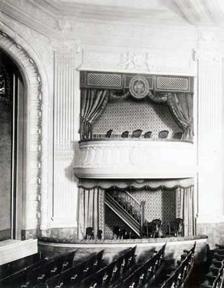
Building: Princess Theatre (New York City, 1913–1955)
Country: United States of America
Year built: 1913
Former theatre in Manhattan, New York For other uses, see Princess Theatre (disambiguation) . Princess Theatre Address 104–106 West 39th Street Location New York City Owner The Shubert Organization Type Broadway Capacity 299 Construction Built 1913 Demolished 1955 Architect William A. Swasey The Princess Theatre was a joint venture between the Shubert Brothers , producer Ray Comstock , theatrical agent Elisabeth Marbury and actor-director Holbrook Blinn .  Built on a narrow slice of land located at 104–106 West 39th Street, just off Sixth Avenue in New York City, and seating just 299 people, it was one of the smallest Broadway theatres when it opened in early 1913. The architect was William A. Swasey, who designed the Winter Garden Theatre two years earlier. Though small, the theatre had a profound effect on the development of American musical theatre .  After producing a series of plays, the theatre hosted a famous series of sophisticated musicals by the team of Jerome Kern , Guy Bolton and P. G. Wodehouse , between 1915 and 1918 that were believable, humorous and musically innovative, and integrated their songs with their stories.  These were considered an artistic step forward for American musical theatre, inspiring the next generation of writers and composers.  Afterwards, the theatre hosted more plays and later served as a movie theatre and a recreation center.  It was torn down in 1955. Theatre building Though fairly drab on the outside, looking like a six-story office building, except for its marquees and gaudy electric sign over the main entrance, the Princess was elegant inside.  A blend of Georgian and French Renaissance styles, the auditorium contained fourteen rows of seats and twelve boxes off the proscenium arch and was hailed for its excellent acoustics and sight-lines.  The decor included neoclassical inspired plasterwork and antique French tapestries hung from the side walls. 1910s Originally planned as a venue for short dramatic plays, the early shows at the Princess failed to attract an audience. Even so, some of these plays found success elsewhere.  For example, Hobson's Choice (1915) played well in London the following year and became a success on film.  Theatre agent Elisabeth Marbury was tasked with booking the theatre to improve its fortunes and approached young Jerome Kern , who suggested a collaboration with Guy Bolton , to write a series of musicals specifically tailored to its smaller setting, with an intimate style and modest budgets. She and Comstock asked for meaningful, modern, sophisticated pieces that would provide an alternative to the star-studded revues and extravaganzas of Ziegfeld and others or the thinly-plotted, slapdash, gaudy Edwardian musical comedies and operetta imports from Europe. Kern and Bolton's first "Princess Theatre musical" was Nobody Home (1915), an adaptation of a 1905 London show by Paul Rubens called Mr. Popple (of Ippleton) .  The show was notable for Bolton's realistic take on courtship complications and Kern's song "The Magic Melody", the first Broadway showtune with a basic jazz progression.  Their second show, with Philip Bartholomae and lyrics by Schuyler Green, was an original musical called Very Good Eddie (1915).  The little show ran for 341 performances on a modest budget then toured into the 1918–19 season. British humorist and lyricist/playwright P. G. Wodehouse had supplied some lyrics for Very Good Eddie but now joined the team and collaborated with Kern and Bolton at the theatre for Oh, Boy! (1917), which ran for 463 performances and was one of the first American musicals to have a successful London run. According to Bloom and Vlastnik, Oh, Boy! represents "the transition from the haphazard musicals of the past to the newer, more methodical modern musical comedy ... the libretto is remarkably pun-free and the plot is natural and unforced.  Charm was uppermost in the creators' minds ... the audience could relax, have a few laughs, feel slightly superior to the silly undertakings on stage, and smile along with the simple, melodic, lyrically witty but undemanding songs". Next, the team wrote Oh, Lady! Lady!! (1918).  Two other shows, Leave It to Jane and Have a Heart , were written by the three in 1917 for the Princess but presented elsewhere. They also wrote several musicals for other theatres, such as Miss 1917 . The Princess Theatre shows featured modern American settings and simple scene changes (one set for each act) to more aptly suit the small theatre, eschewing operetta traditions of foreign locales and elaborate scenery. According to historian Gerald Bordman , writing in The Musical Times , "These shows built and polished the mold from which almost all later major musical comedies evolved.  As they all dealt with the smart set they were stylishly mounted – sometimes with settings by the fashionable Elsie de Wolfe . ...  The characters and situations were, within the limitations of musical comedy license, believable and the humor came from the situations or the nature of the characters.  Kern's exquisitely flowing melodies were employed to further the action or develop characterization.  The integration of song and story is periodically announced as a breakthrough in ... musical theater.  Great opera has always done this, and it is easy to demonstrate such integration in Gilbert and Sullivan or the French opera bouffe .  However, early musical comedy was often guilty of inserting songs in a hit-or-miss fashion.  The Princess Theatre musicals brought about a change in approach.  [Lyricist] P. G. Wodehouse, the most observant, literate, and witty lyricist of his day, and the team of Bolton, Wodehouse, and Kern had an influence which can be felt to this day. Sheet music cover The collaboration among Kern, Bolton and Wodehouse was much praised.  An anonymous admirer (believed by some critics to be the young Lorenz Hart ), wrote a verse in praise of the trio that begins: This is the trio of musical fame, Bolton and Wodehouse and Kern. Better than anyone else you can name Bolton and Wodehouse and Kern. In February 1918, Dorothy Parker wrote in Vanity Fair : Well, Bolton and Wodehouse and Kern have done it again. Every time these three gather together, the Princess Theatre is sold out for months in advance. You can get a seat for Oh, Lady! Lady!! somewhere around the middle of August for just about the price of one on the stock exchange. If you ask me, I will look you fearlessly in the eye and tell you in low, throbbing tones that it has it over any other musical comedy in town. But then Bolton and Wodehouse and Kern are my favorite indoor sport. I like the way they go about a musical comedy. ... I like the way the action slides casually into the songs. ... I like the deft rhyming of the song that is always sung in the last act by two comedians and a comedienne. And oh, how I do like Jerome Kern's music. And all these things are even more so in Oh, Lady! Lady!! than they were in Oh, Boy! Oh, Lady! Lady!! was the last successful "Princess Theatre show".  Kern and Wodehouse disagreed over money, and the composer decided to move on to other projects. Kern's importance to the partnership was illustrated by the fate of the last musical of the series, Oh, My Dear! (1918), to which he did not contribute.  It was composed by Louis Hirsch , and ran for 189 performances: "Despite a respectable run, everyone realized there was little point in continuing the series without Kern." Musicals by other teams followed at the theatre, but without especial success. 1920s In 1922, drama returned to the Princess for another seven years, but success did not. The theatre's most popular plays in this decade were Diff'rent by Eugene O'Neill (1921) and a production of Six Characters in Search of an Author (1922). After a brief stint as the Lucille La Verne Theatre in 1928, the Shuberts sold the theatre. In 1929, the New York Theatre Assembly took over the Princess, and renamed it the Assembly Theatre . However, within half a year, the theatre was closed, and remained unused until 1933, when it reopened as the Reo Theatre , and was, like so many other former legitimate houses, now being used as a movie theatre. A year later, the International Ladies Garment Workers Union (ILGWU) acquired the theatre, and used it as a recreation center for neighborhood workers. 1930s to 1950s However, in 1937, legitimate theatre returned to the theatre, now called the Labor Stage , with a surprise hit.  The revue Pins and Needles became the longest-running Broadway show of the day, running for 1,108 performances.  When the show moved to the Windsor Theatre , the ILGWU reclaimed the Labor Stage briefly as its recreation hall. On October 5, 1947, Elia Kazan , Cheryl Crawford , Robert Lewis and Anna Sokolow met in a rehearsal space at the Labor Stage to form what would become the Actors Studio . The same year, movies returned to the theatre, now renamed the Cinema Dante , screening foreign features. A year later, it got another name change, The Little Met , and in 1952, yet one final name, the Cine Verdi . By the mid-50s, the old Princess was on the outskirts of the theatre district, which had migrated north, and in 1955, the little theatre was torn down, replaced by an office building. Selected productions Fear (1913) The Critic (1915) Hobson's Choice (1915) Nobody Home (1915) Very Good Eddie (1915) Oh, Boy! (musical) (1917) Oh, Lady! Lady!! (1918) Oh, My Dear! (1918) Diff'rent (1921) Six Characters in Search of an Author (1922) Mister Malatesta (1923) Pins and Needles (1937) Notes